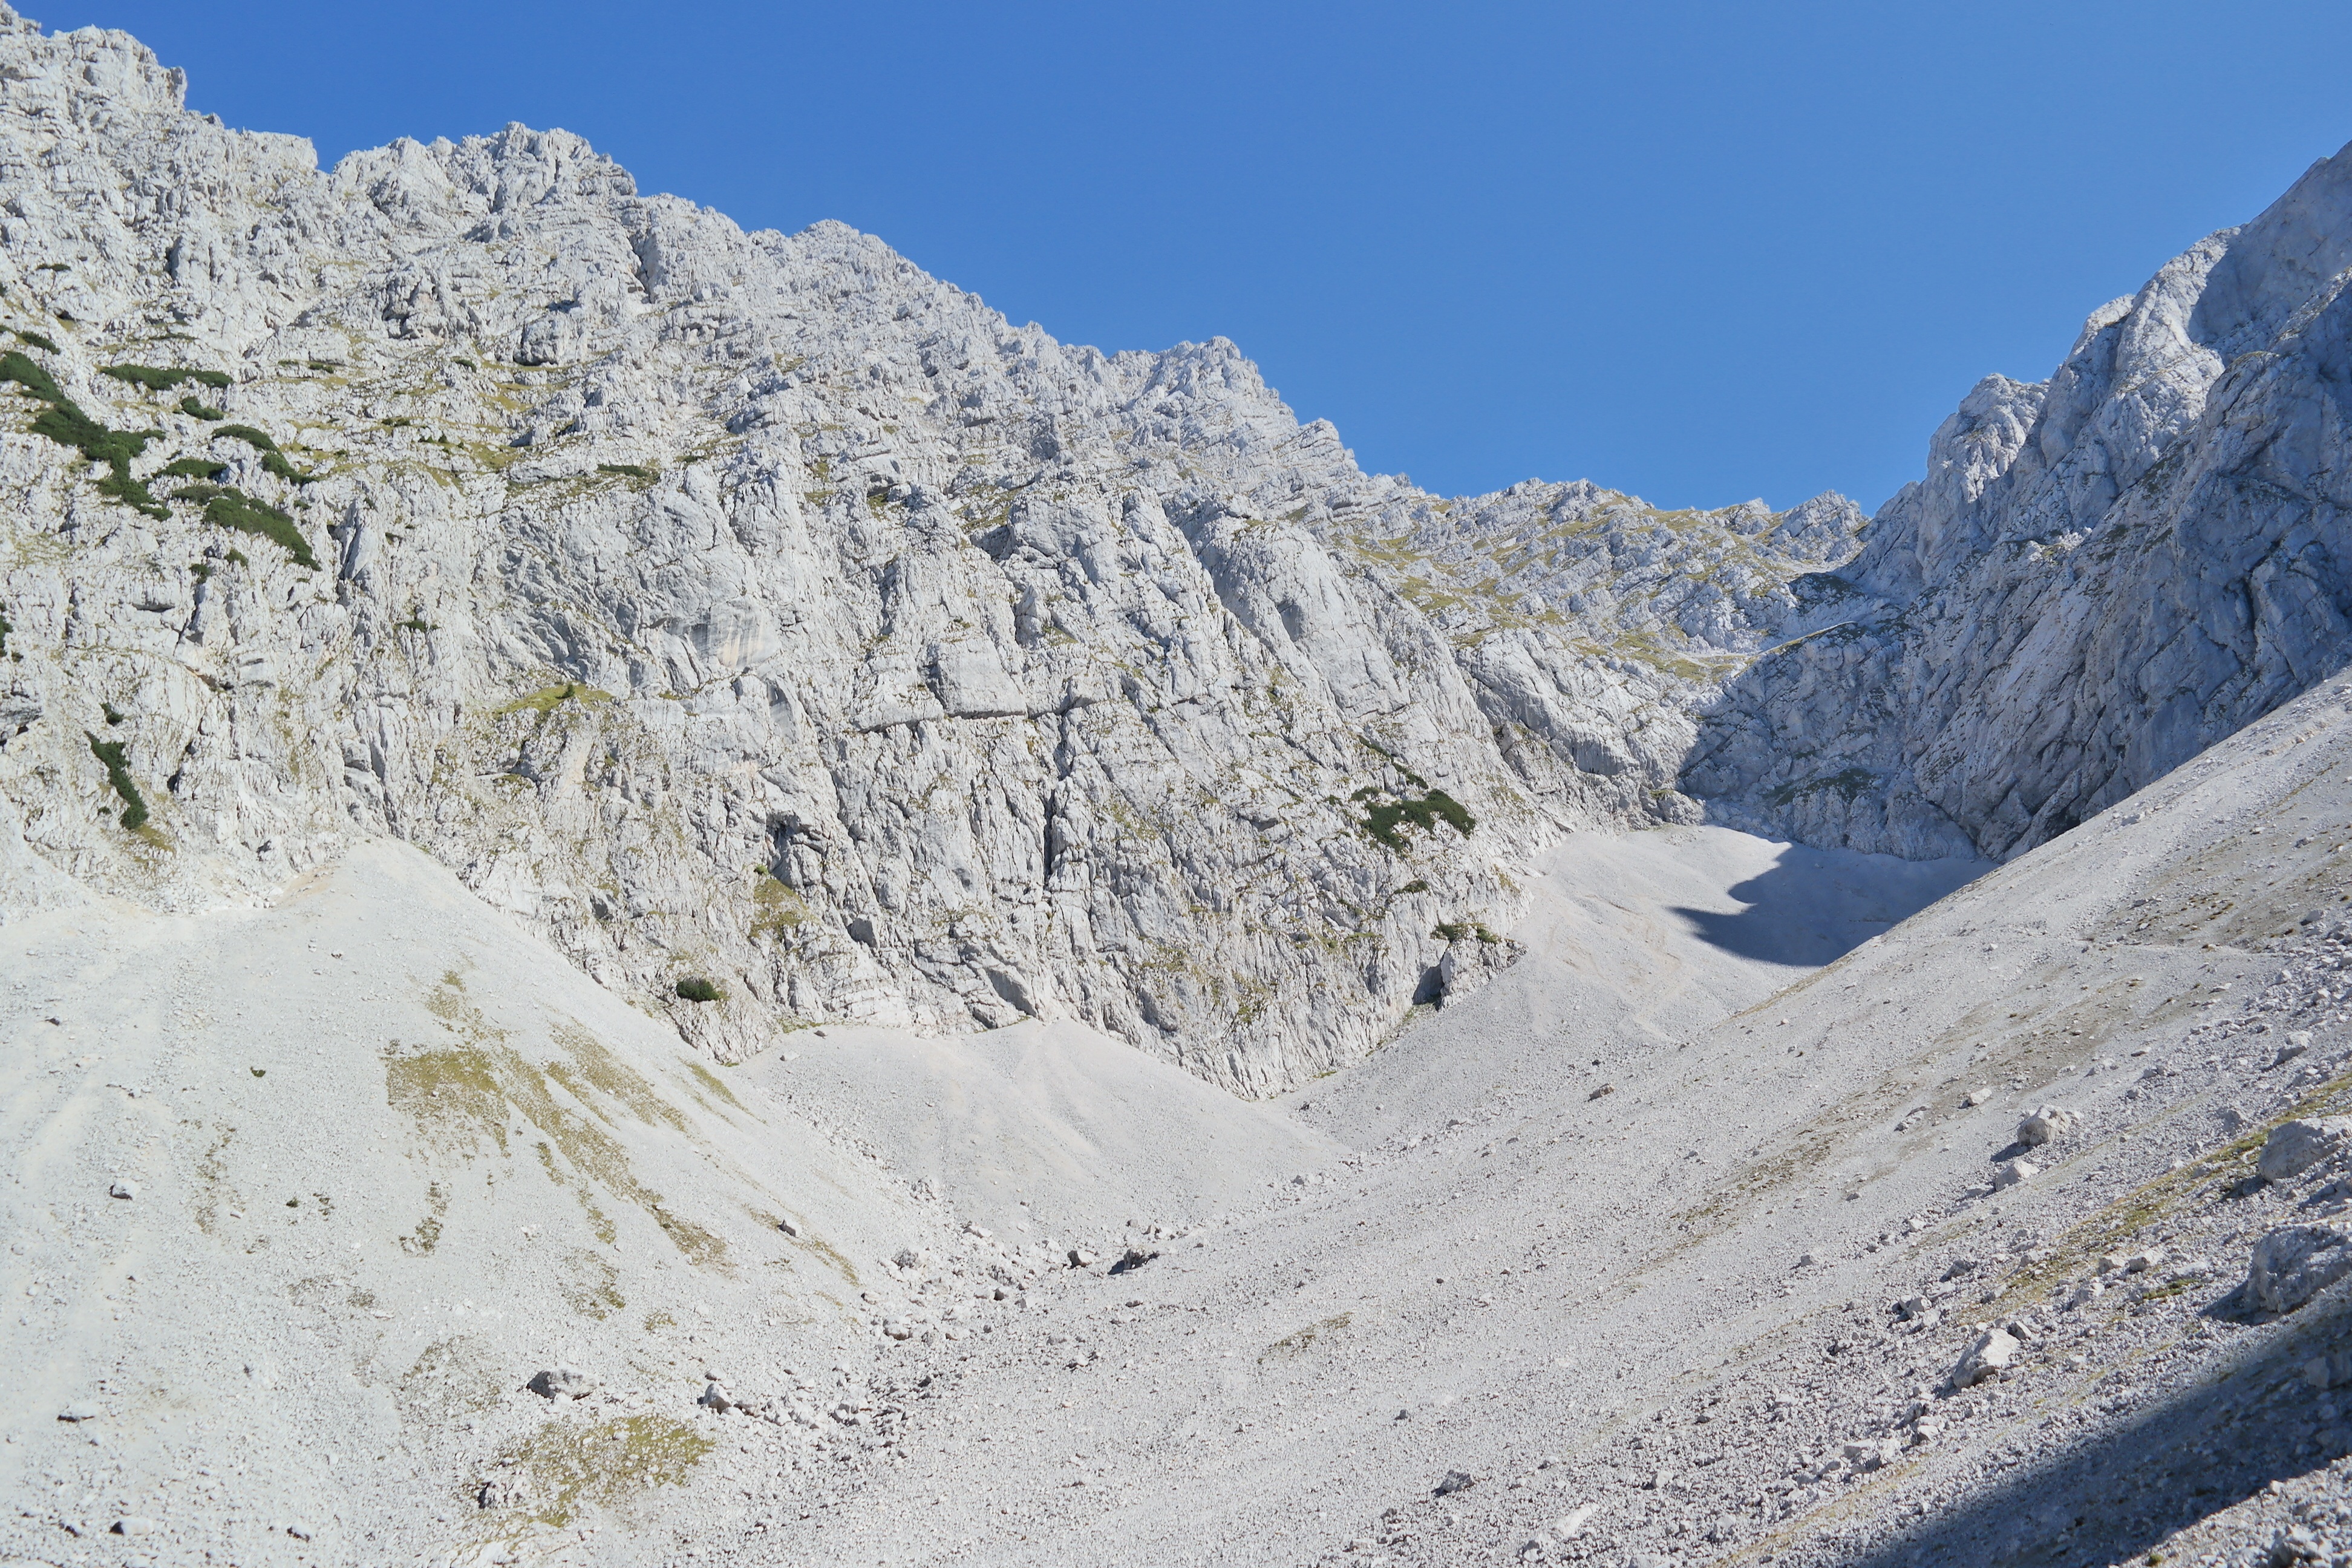
walking, mountain, snow, adventure, valley, mountain range, glacier, ridge, climb, stones, geology, gravel, mountains, alps, backpacking, badlands, scree, plateau, fell, cirque, grimming, moraine, landform, mountain pass, geographical feature, mountainous landforms, geological phenomenon